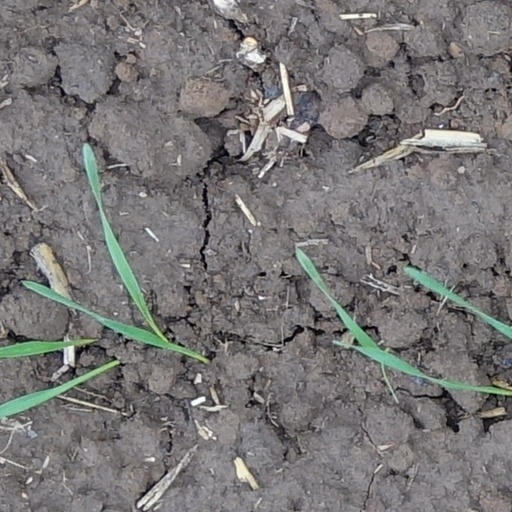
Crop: wheat